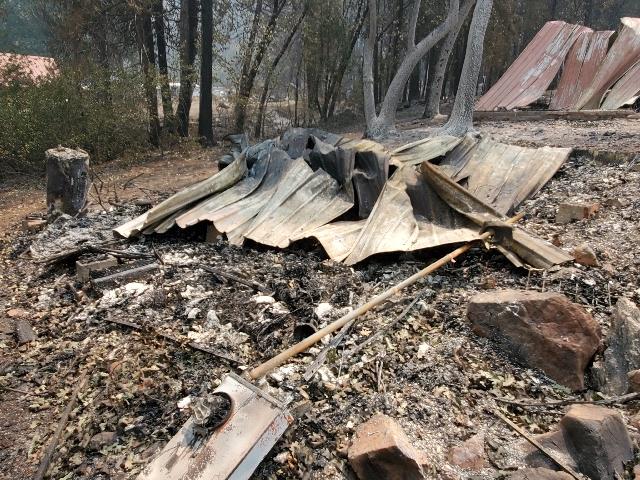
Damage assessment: destroyed